Hasvik Airport

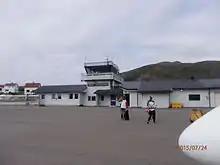
Passengers disembarking aircraft at Hasvik Airport

The initial airport consisted of a gravel runway and a spartan terminal consisting of no more than a shack. The airport opened on 17 May 1973 and Norving started an air taxi service using the eight-passenger Britten-Norman Islander. Grants of 3.5 million Norwegian krone (NOK) were issued from the state in 1981, which was supplemented with funding from Norving, the National Insurance Administration, Kommunalbanken and local interests. The new facilities opened in early 1983, consisting of a larger terminal and control tower and a lengthening of the runway—although it retained the gravel surface. The upgrades cost NOK 5.8 million; they allowed Norving to operate a daily scheduled taxi route to Hammerfest and Alta, and for the first time Hasvik was able to receive same-day newspapers. The flights corresponded with Scandinavian Airlines System's Oslo-flights at Alta Airport.